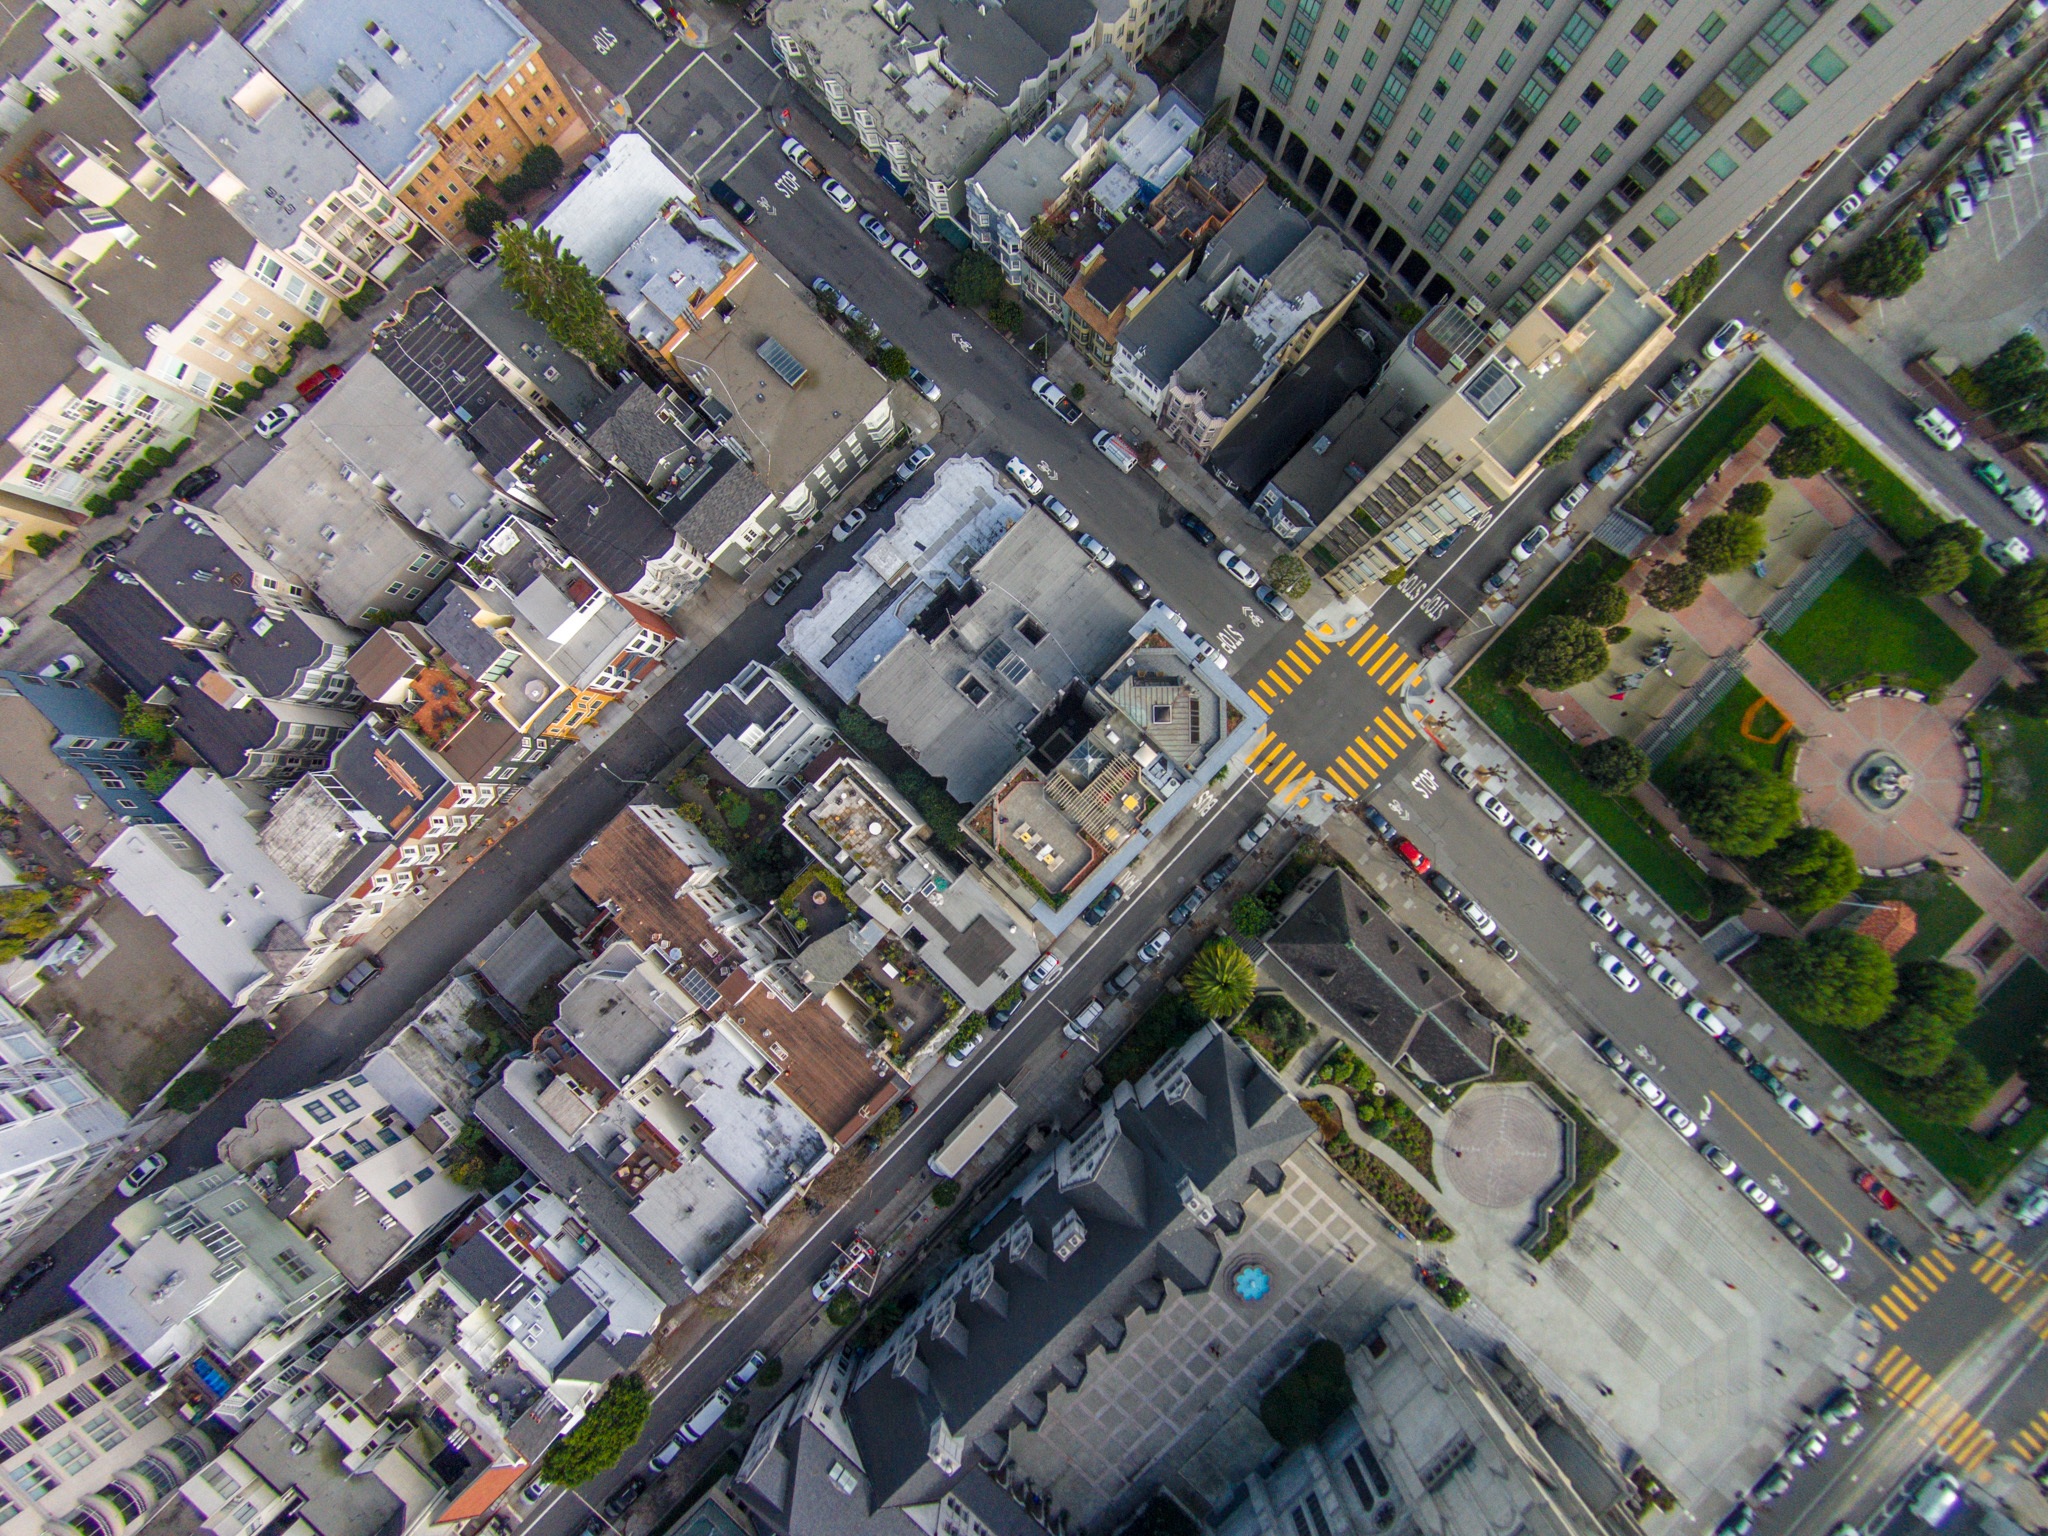
landscape, outdoor, architecture, photography, town, building, city, skyscraper, urban, cityscape, downtown, summer, travel, suburb, america, island, residence, property, residential, tourism, aerial, tower block, above, drone, trees, sunny, hills, north, rooftops, real, estate, top, roofs, metropolis, condominium, neighbourhood, bird's eye view, aerial photography, urban area, urban design, residential area, residency, human settlement, atmosphere of earth, metropolitan area